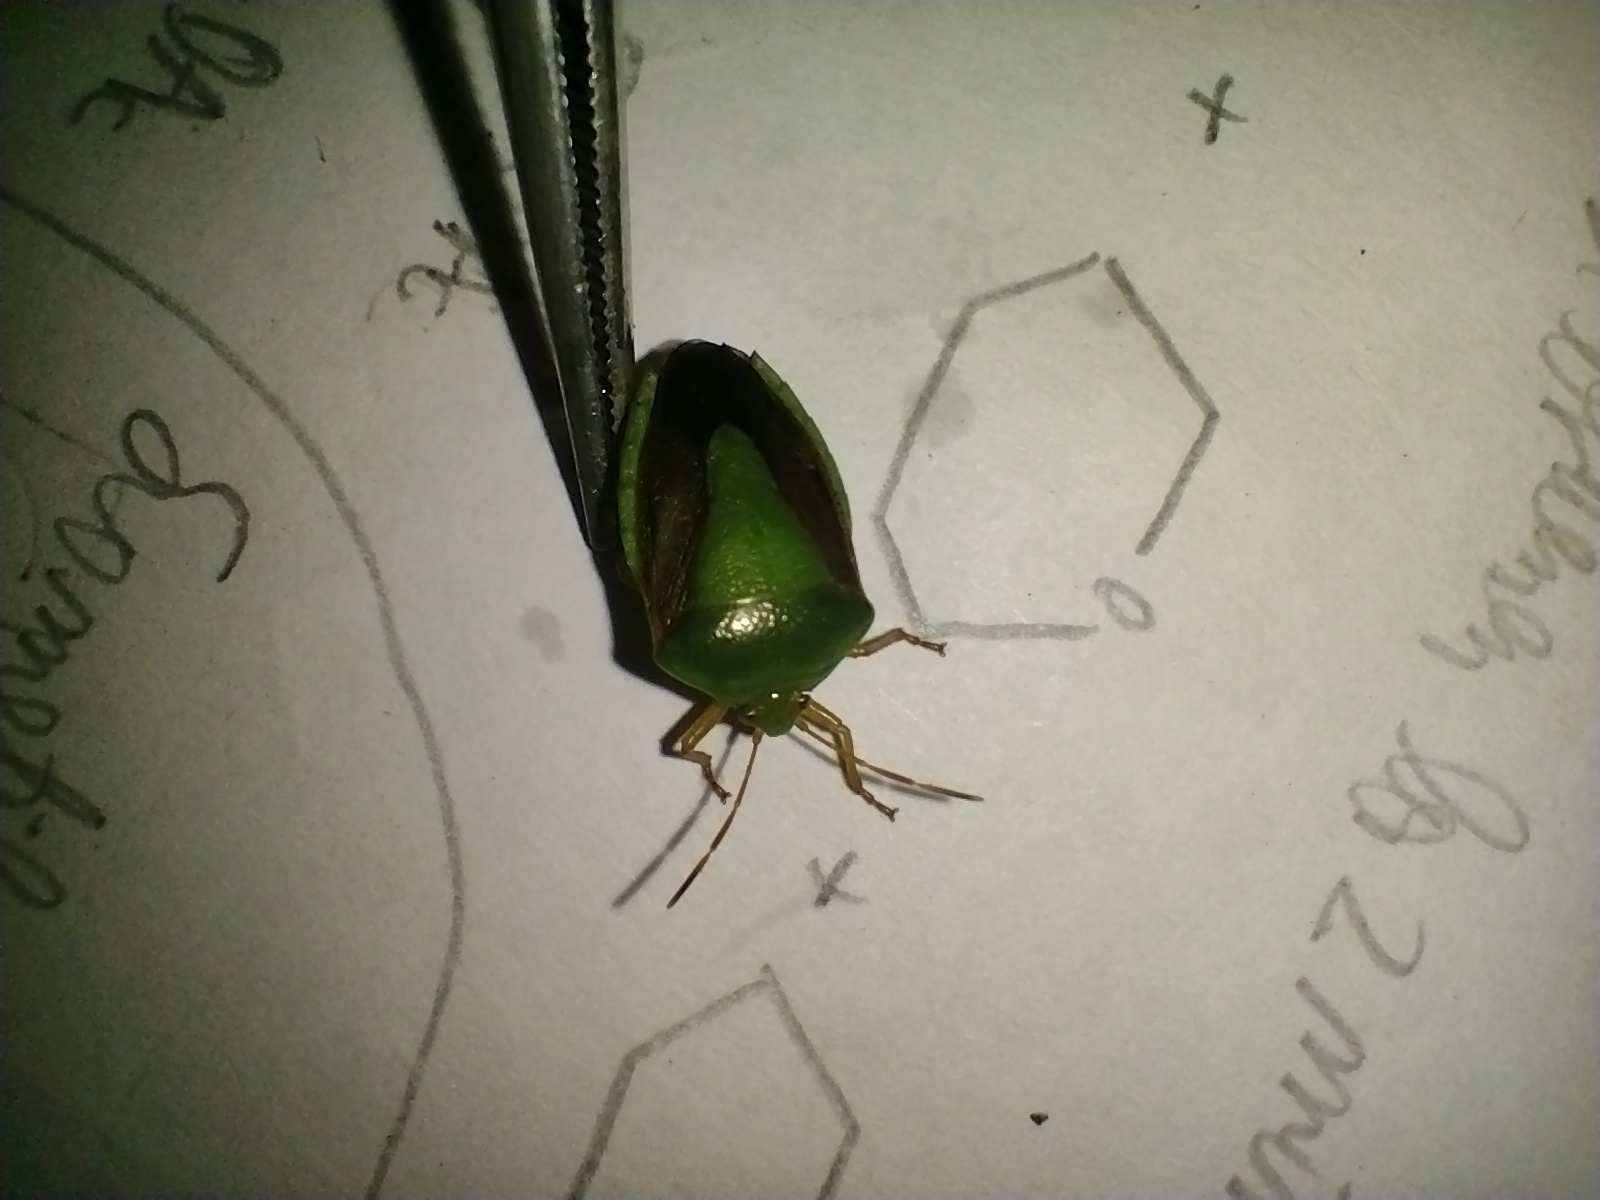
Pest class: stink_bug